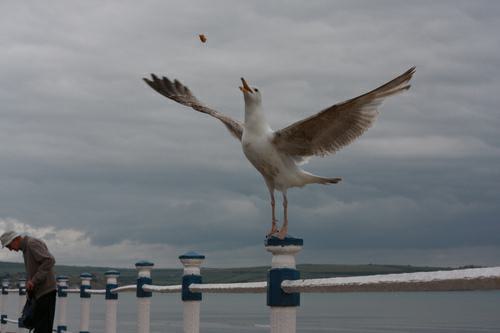
A photo of a herring gull